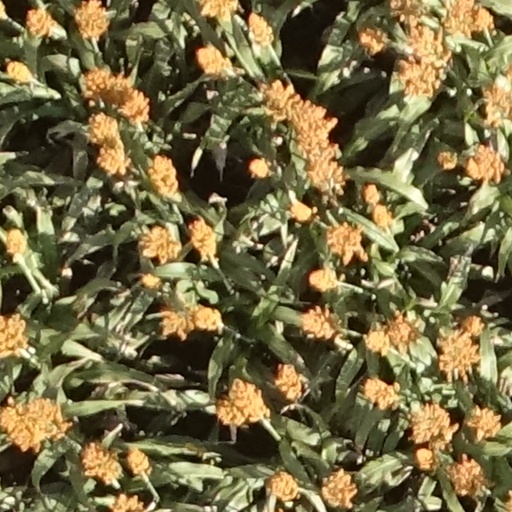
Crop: sorghum